Mihkel Aksalu

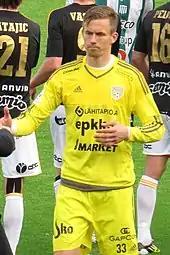
Aksalu with SJK in 2015

On 4 April 2013, Aksalu signed a one-year contract with Ykkönen club SJK. He made his debut for the team on 4 May 2013, in a 2–1 home win over PK-35 Vantaa. SJK won the 2013 Ykkönen and were promoted to the Veikkausliiga. In October 2013, Aksalu signed a new two-year contract with the club. On 24 August 2015, his contract was extended to 2017. Aksalu won the Veikkausliiga title in the 2015 season. He was named league's Best Goalkeeper and SJK's Player of the Year. Aksalu was named club captain ahead of the 2016 season. On 24 September 2016, Aksalu helped his team win the 2016 Finnish Cup by saving two penalties in a shootout against HJK in the final.